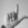
ASL letter: L